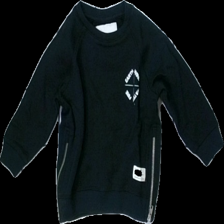
View: front
Type: Sweater
Category: Children
Brand: Lager 157
Colors: Black, White
Material: 80% cotton 20% polyester
Pattern: Other
Cut: Regular
Season: All
Damage location: top center
Price range: 50-100
Recommended usage: Reuse
Description: svart tjocktröja med text fram